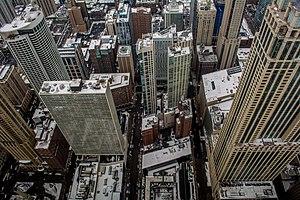
Cet article concerne une liste des quartiers de la ville de Chicago aux États-Unis. Les quartiers de Chicago sont moins bien définis que les 77 secteurs communautaires officiels de la ville. À ce jour, il existe environ 228 quartiers qui sont répertoriés dans la ville de Chicago, ils sont tous différents les uns des autres par leur histoire, leur sociologie, leur démographie, leur fonction et leur attractivité. Certains d'entre eux maintiennent une forte identité culturelle. Les quartiers de Chicago sont répartis à travers 77 secteurs communautaires créés à la fin des années 1920 dans la ville par le Comité de recherche en sciences sociales de l'Université de Chicago. Ces secteurs communautaires furent essentiellement créés pour faciliter la ville de Chicago et le bureau du recensement des États-Unis dans ses recherches, ses comparaisons et besoins à long terme des études statistiques, démographiques et ethniques de la population.